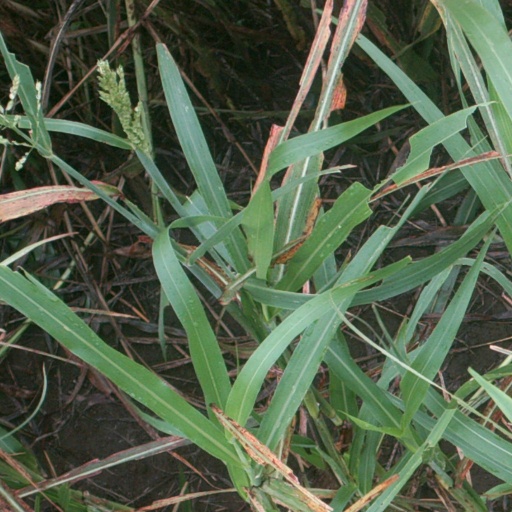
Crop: sorghum